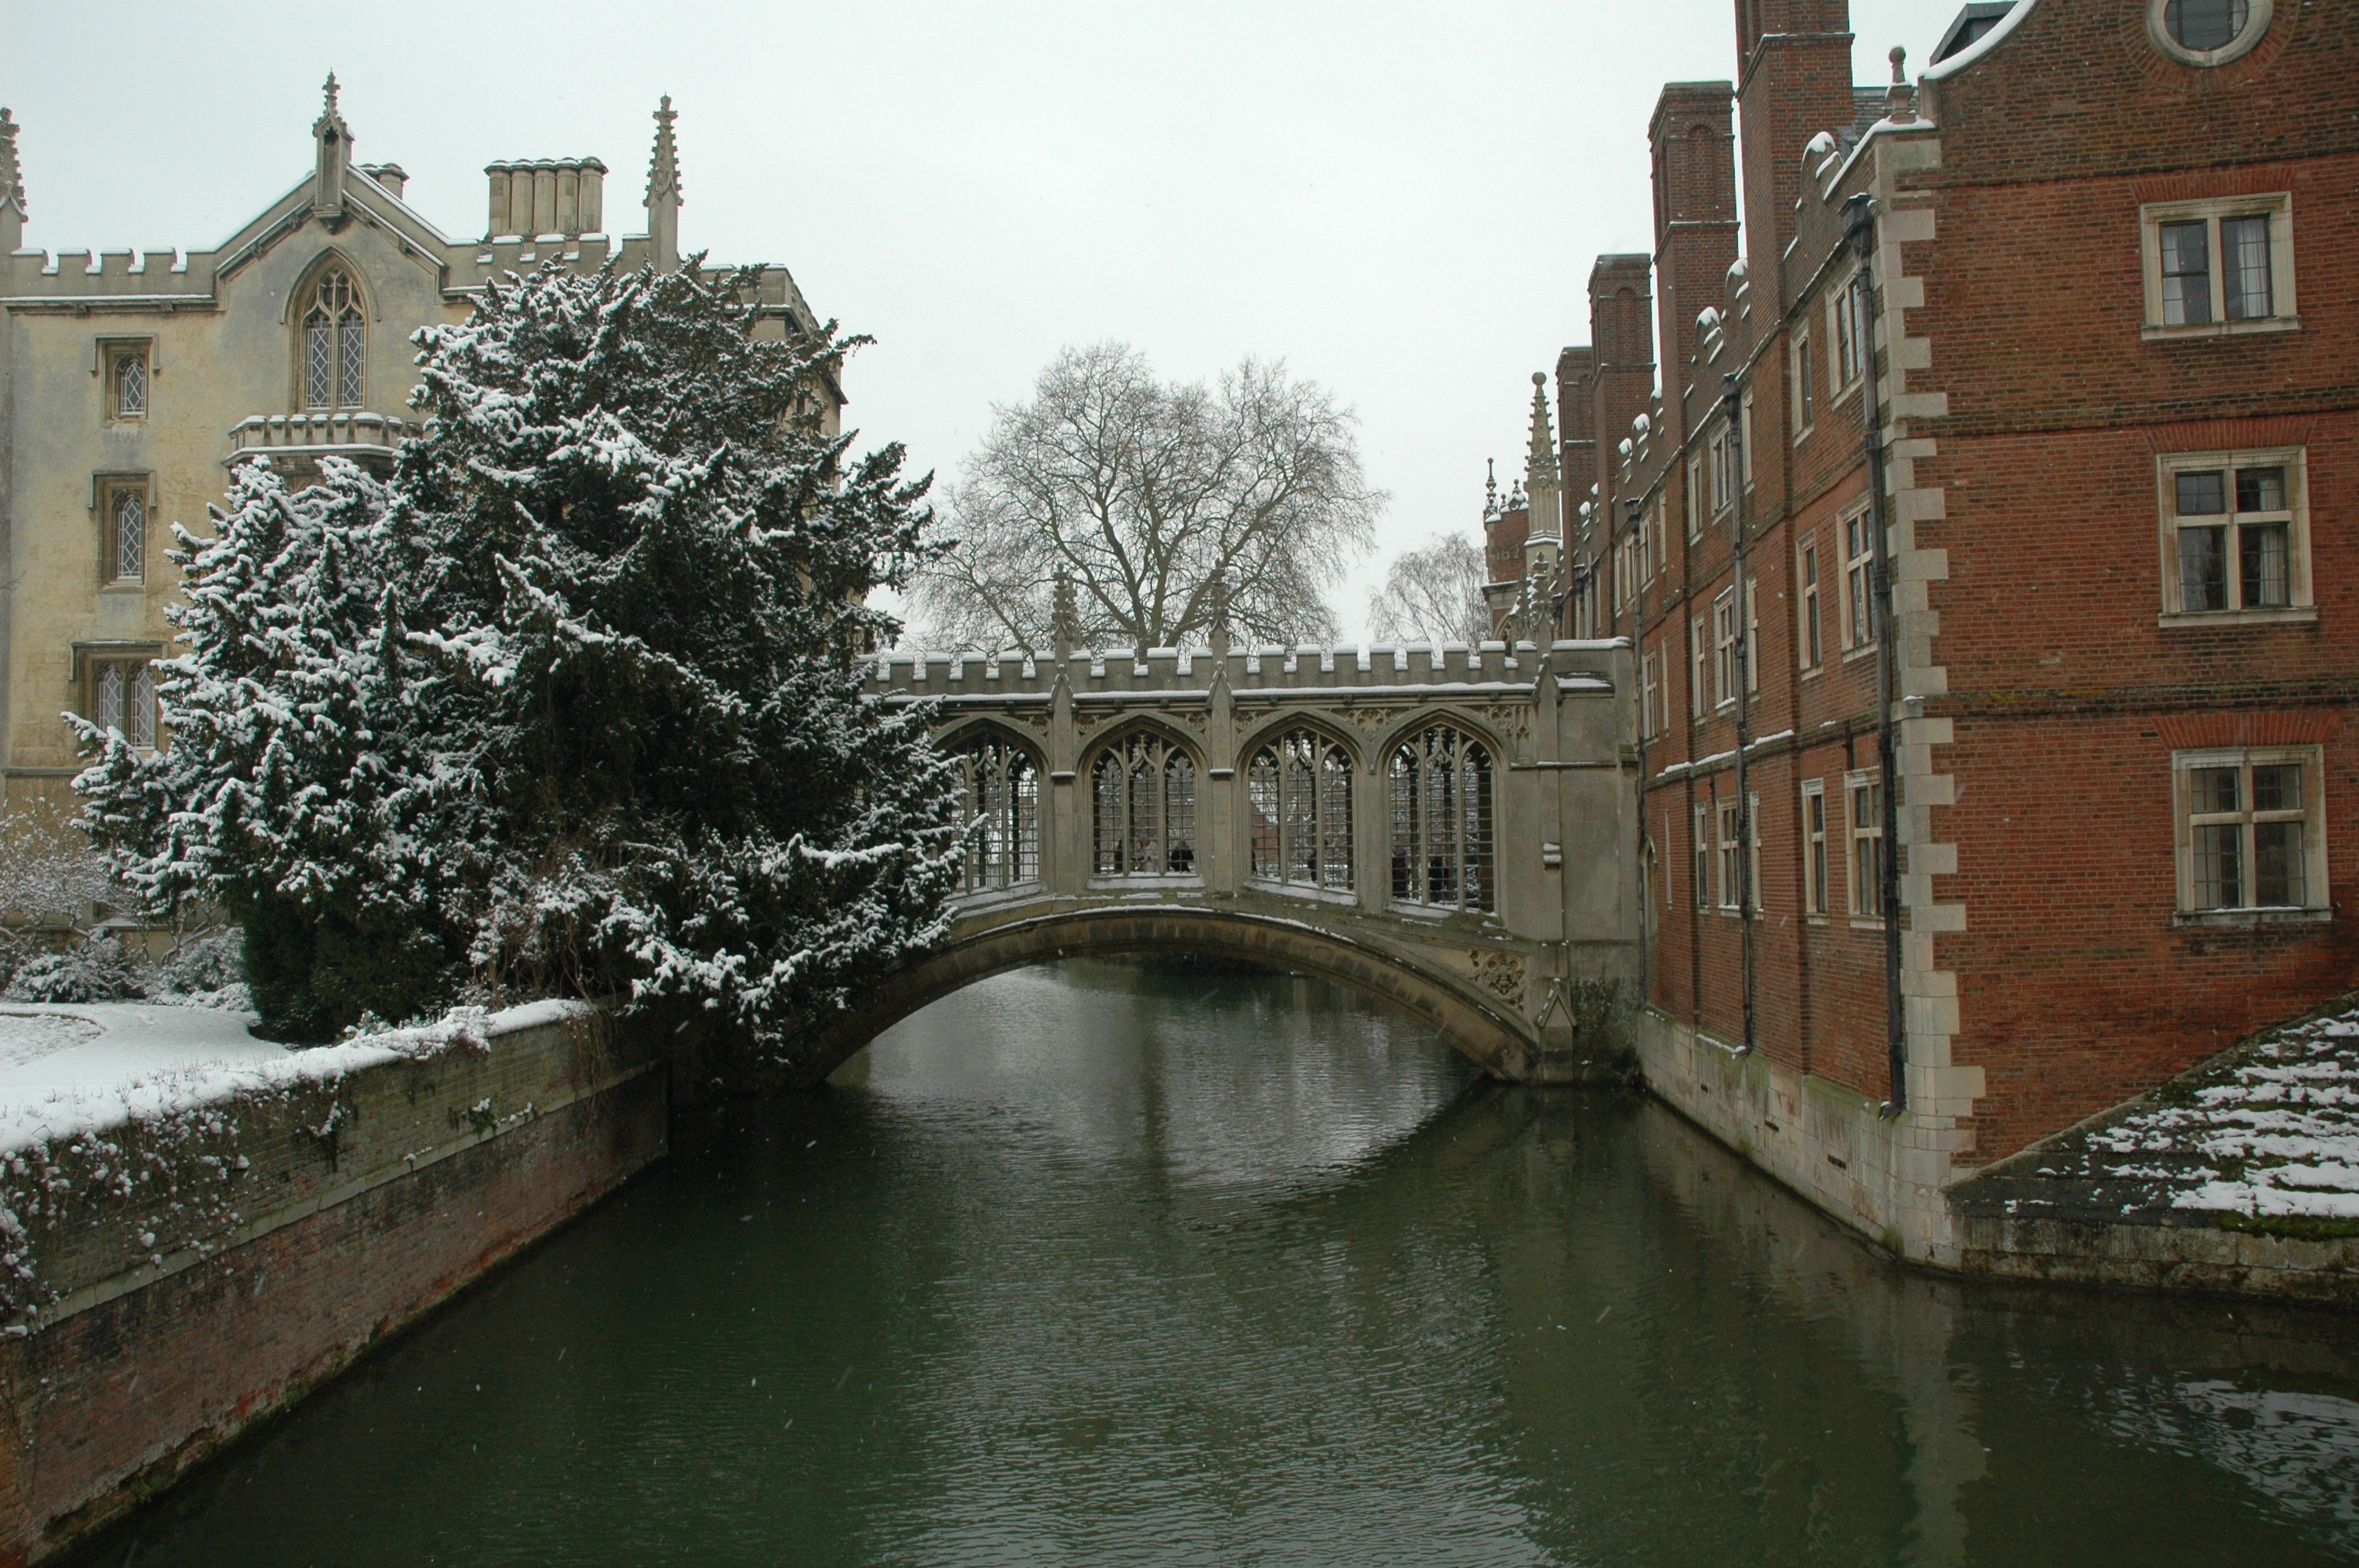
water, snow, winter, bridge, town, river, canal, waterway, body of water, university, cambridge, channel, moat, landform, geographical feature